Cradley Heathens

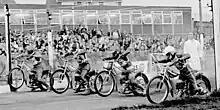
Russ Osborne and Dave Perks race for Cradley in 1975

The Heathens continued to find the British League a challenge, continually finishing in the lower half of the league table despite the performances of Bernt Persson, Bob Andrews and Roy Trigg. From 1973 to 1976 they rode under the name Cradley United but results only marginally improved.